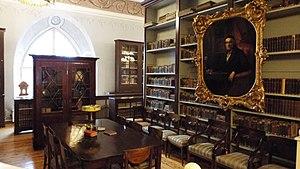
Le Musée de l'université de Tartu est un musée réparti sur plusieurs sites à Tartu en Estonie dans lesquels sont collectés, conservés et exposés les collections de l'Université de Tartu.